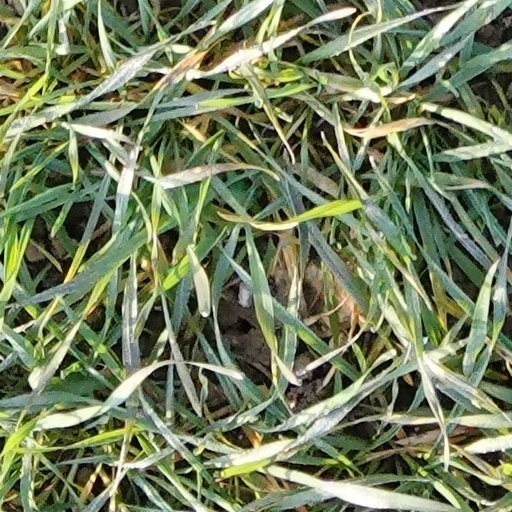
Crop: wheat